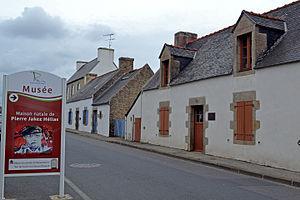
La maison natale de Pierre Jakez Hélias devenue espace muséographique à Pouldreuzic.
Pierre Jacques Hélias, dit Pierre-Jakez Hélias, né le 17 février 1914 à Pouldreuzic et mort le 13 août 1995 à Quimper, est un journaliste français, homme de lettres et folkloriste de langues bretonne et française. Il est particulièrement connu pour son livre Le Cheval d'orgueil, adapté au cinéma par Claude Chabrol en 1980.